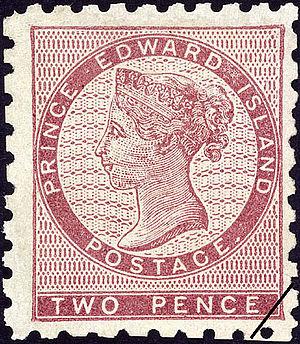
L'histoire postale et philatélique du Canada concerne les territoires qui ont formé le Canada d'aujourd'hui. Avant de joindre la confédération canadienne, les colonies britanniques qu'étaient la Colombie-Britannique et l'île de Vancouver, l'Ile-du-Prince-Edouard, la Nouvelle-Écosse, le Nouveau-Brunswick et Terre-Neuve ont émis des timbres à leur nom.